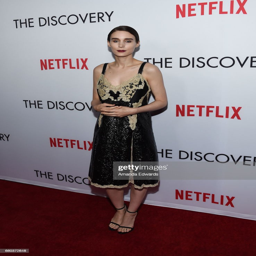
actor arrives at the premiere .